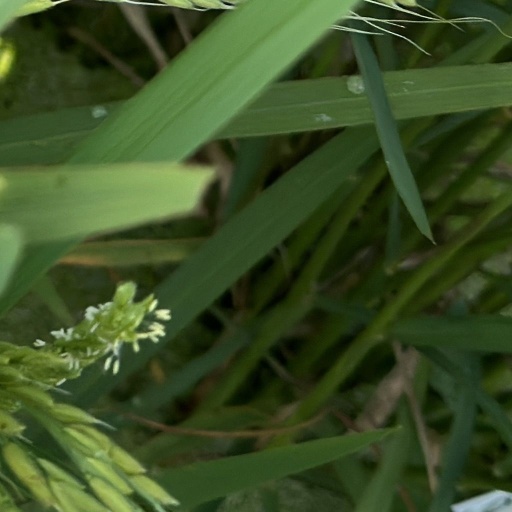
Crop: rice